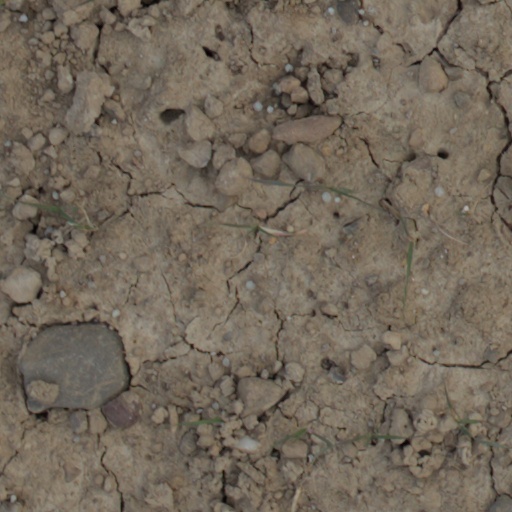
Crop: wheat